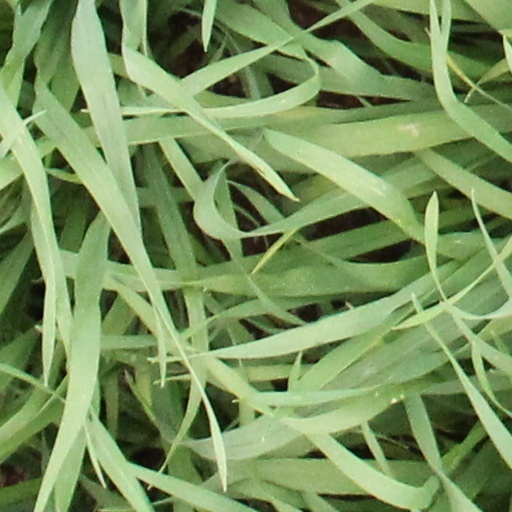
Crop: wheat